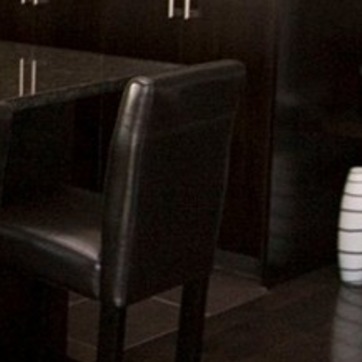
Material: leather